Minami-ku, Saitama

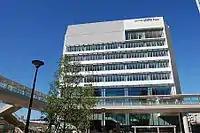
Minami Ward Office, Saitama City

Minami Ward is within the Kantō Plain, with a minimum altitude of 2.9 meters and maximum altitude of 16.9 meters above sea level. The Arakawa River and several others drain the area. Minami Ward has three bodies of water: Besshonuma, Shirahatanuma, and Saiko. Approximately 56% of the area was of the ward is residential area and less than 5% was rural; consequently the entire ward was designated a "densely inhabited district" (DID) in 2005.